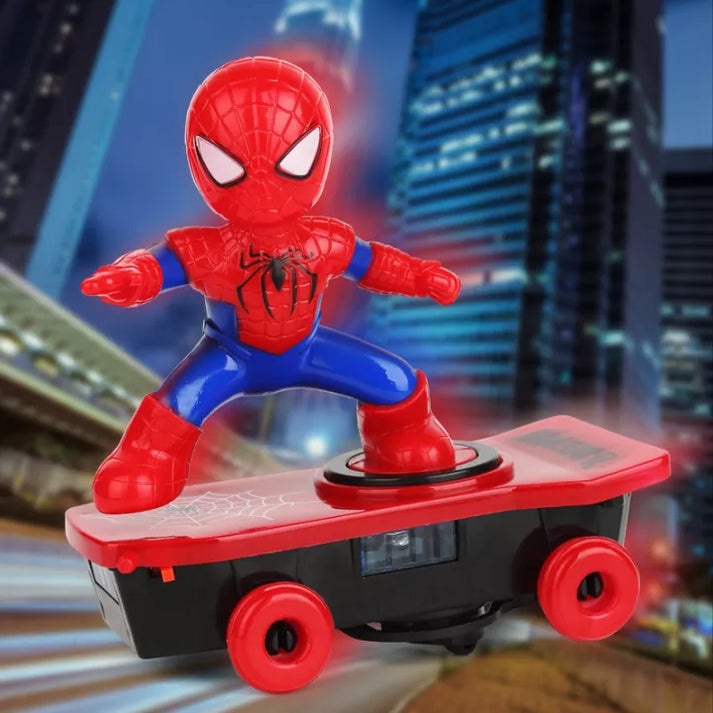
Electrifying Spider Hero Stunt Skateboard Toy
Unleash Your Inner Hero Dive into the world of excitement with the Electrifying Spider Hero Stunt Skateboard! This isn't just a toy, it's your ticket to thrilling adventures and endless imagination. Designed for daring young minds, this skateboard brings the awe-inspiring world of your favorite web-slinging hero right into your hands. MindBlowing 360Degree Stunts Witness the spectacular agility of the Spider Hero as it performs breathtaking 360-degree spins. This skateboard isn’t just moving it’s putting on a show, mimicking the legendary moves of the iconic superhero. Dazzling Dance and Light Show: Get ready for a dazzling display of lights and dance! This skateboard isn’t just a ride; it's a dynamic dance partner. Watch in awe as it lights up with vibrant LED colors, creating a spectacular light show that brings the excitement of superhero battles right into your room. Robust and Safe Design Made with top-tier, child-friendly materials, this skateboard is more than just fun it's safe and built to last. Its sturdy design can handle all the enthusiasm and energy of adventurous play. A Haven for Developing Young Minds: It's not just about fun; it's about growth. This skateboard is a playground for developing hand-eye coordination, critical thinking, and problem-solving skills. It's an interactive experience that fuels both the brain and the imagination. Sleek, Stylish, and SpiderInspired With its sleek design and high-quality ABS plastic build, this skateboard isn’t just a toy it's a statement. Inspired by the iconic Spider Hero, it's stylish, cool, and sure to stand out. The Collector’s Dream: For the avid collector, this skateboard is a prized addition. Whether as part of a series or a standalone piece, it's a must-have for enthusiasts and fans. Perfect Gift for Young Scientists Ideal for birthdays, holidays, or just because, this skateboard is perfect for young explorers who love physics and adventure. It's more than a gift; it's an experience that will be cherished and remembered. Specifications for the Ultimate Adventure Inspired by the legendary Spider Hero, with authentic design elements. Engineered for dynamic 360-degree stunts and spins. Constructed with durable, child-safe ABS plastic. USB is rechargeable for endless play and fun.
Brand: Effortless Procure
Category: Toys & Games > Toys > Sports Toys > Fingerboards & Fingerboard Sets